Caroline Islands

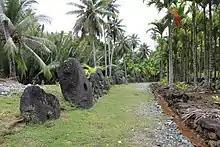
Rai stones on Yap

The Caroline Islands (or the Carolines) are a widely scattered archipelago of tiny islands in the western Pacific Ocean, to the north of New Guinea. Politically, they are divided between the Federated States of Micronesia (FSM) in the central and eastern parts of the group, and Palau at the extreme western end. Historically, this area was also called Nuevas Filipinas or New Philippines, because they were part of the Spanish East Indies and were governed from Manila in the Philippines.